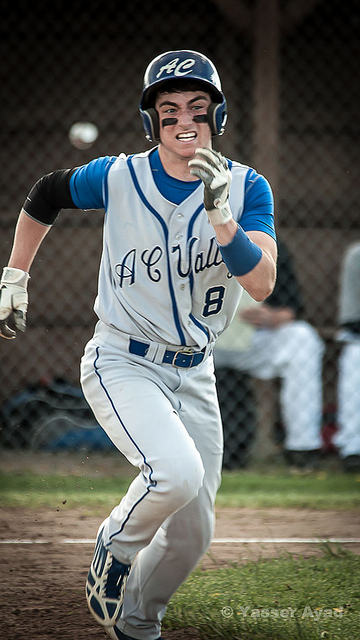
cầu thủ bóng chày nam đang chạy về phía gôn